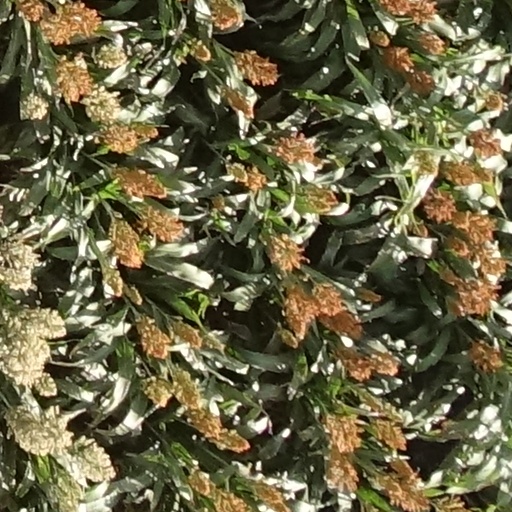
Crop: sorghum